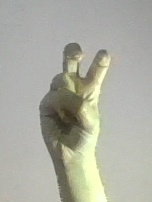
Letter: toot